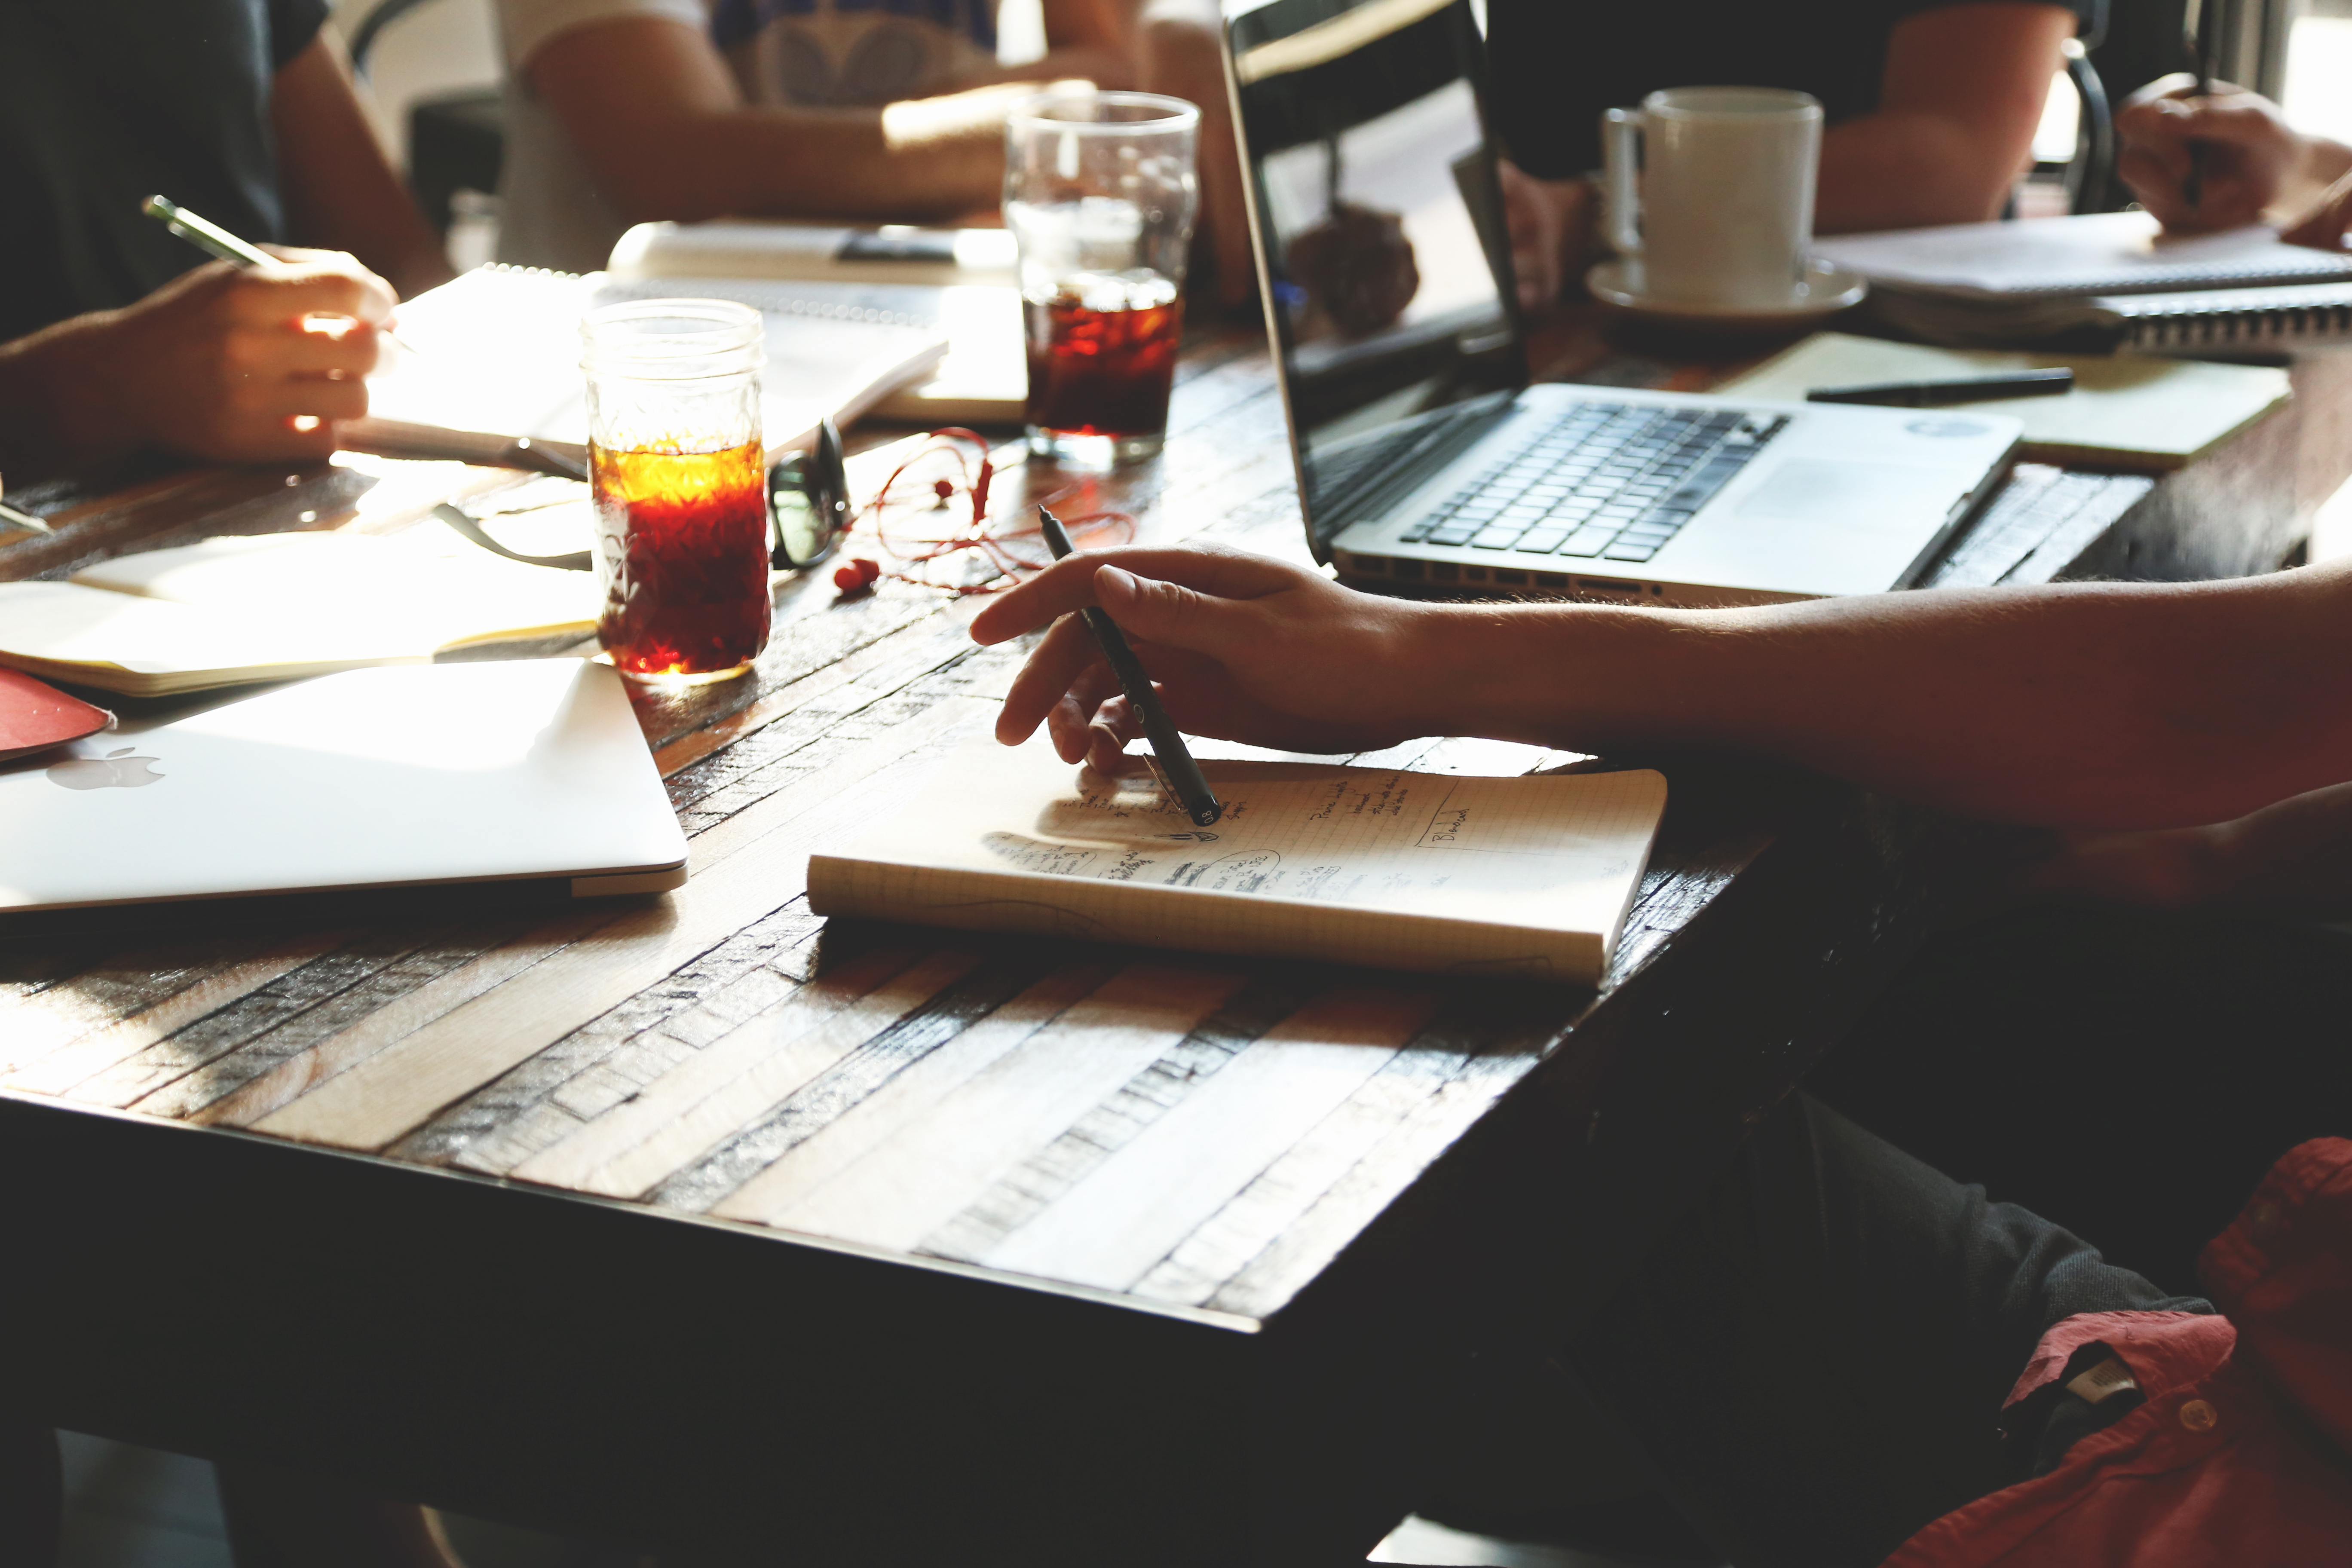
writing, working, people, workshop, meeting, business, art, team, design, university, teamwork, school, learning, notes, teaching, teach